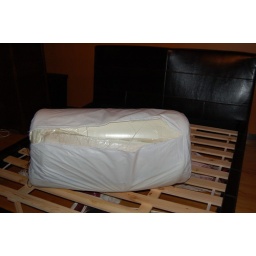
I pulled the bag from the box and cut it open and it started sucking in air to expand.